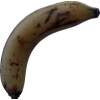
Label: banana